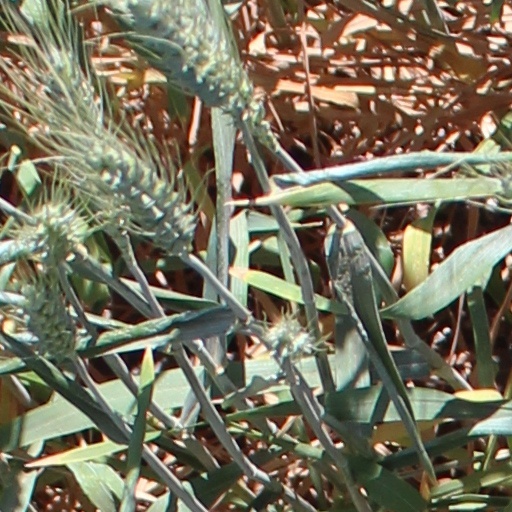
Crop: wheat